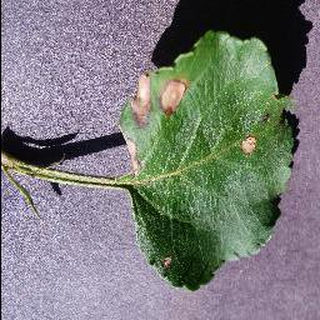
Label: apple_black_rot